Piper PA-31 Navajo

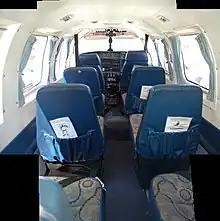
commuter cabin

In September 1972, Piper unveiled the PA-31-350 Navajo Chieftain, a Navajo B stretched by for up to ten seats, with more powerful engines and counter-rotating propellers to prevent critical engine handling problems. The Chieftain was powered by Lycoming TIO-540 variants, with an opposite-rotation LTIO-540 on the right-hand wing, and MTOW was increased to . Deliveries started in 1973, after a delay due to a flood caused by Hurricane Agnes at Piper's factory in Lock Haven, Pennsylvania.